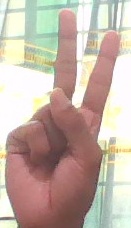
ASL sign: V